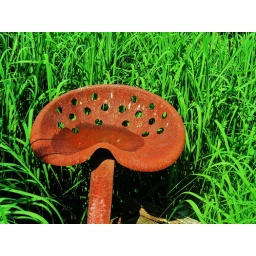
just sitting in the field surrounded by grass !! john hoellerich photo.fotogjohnh.